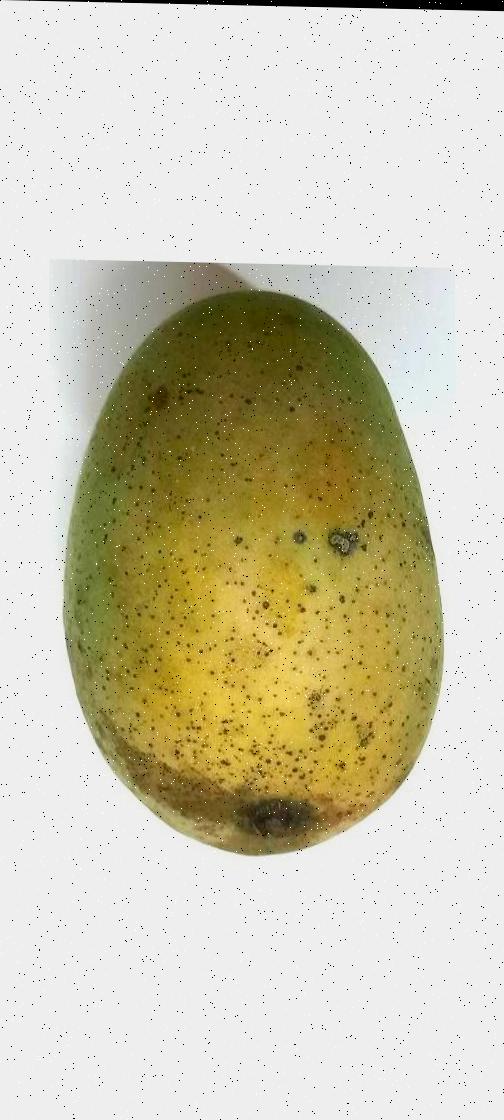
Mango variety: Shada